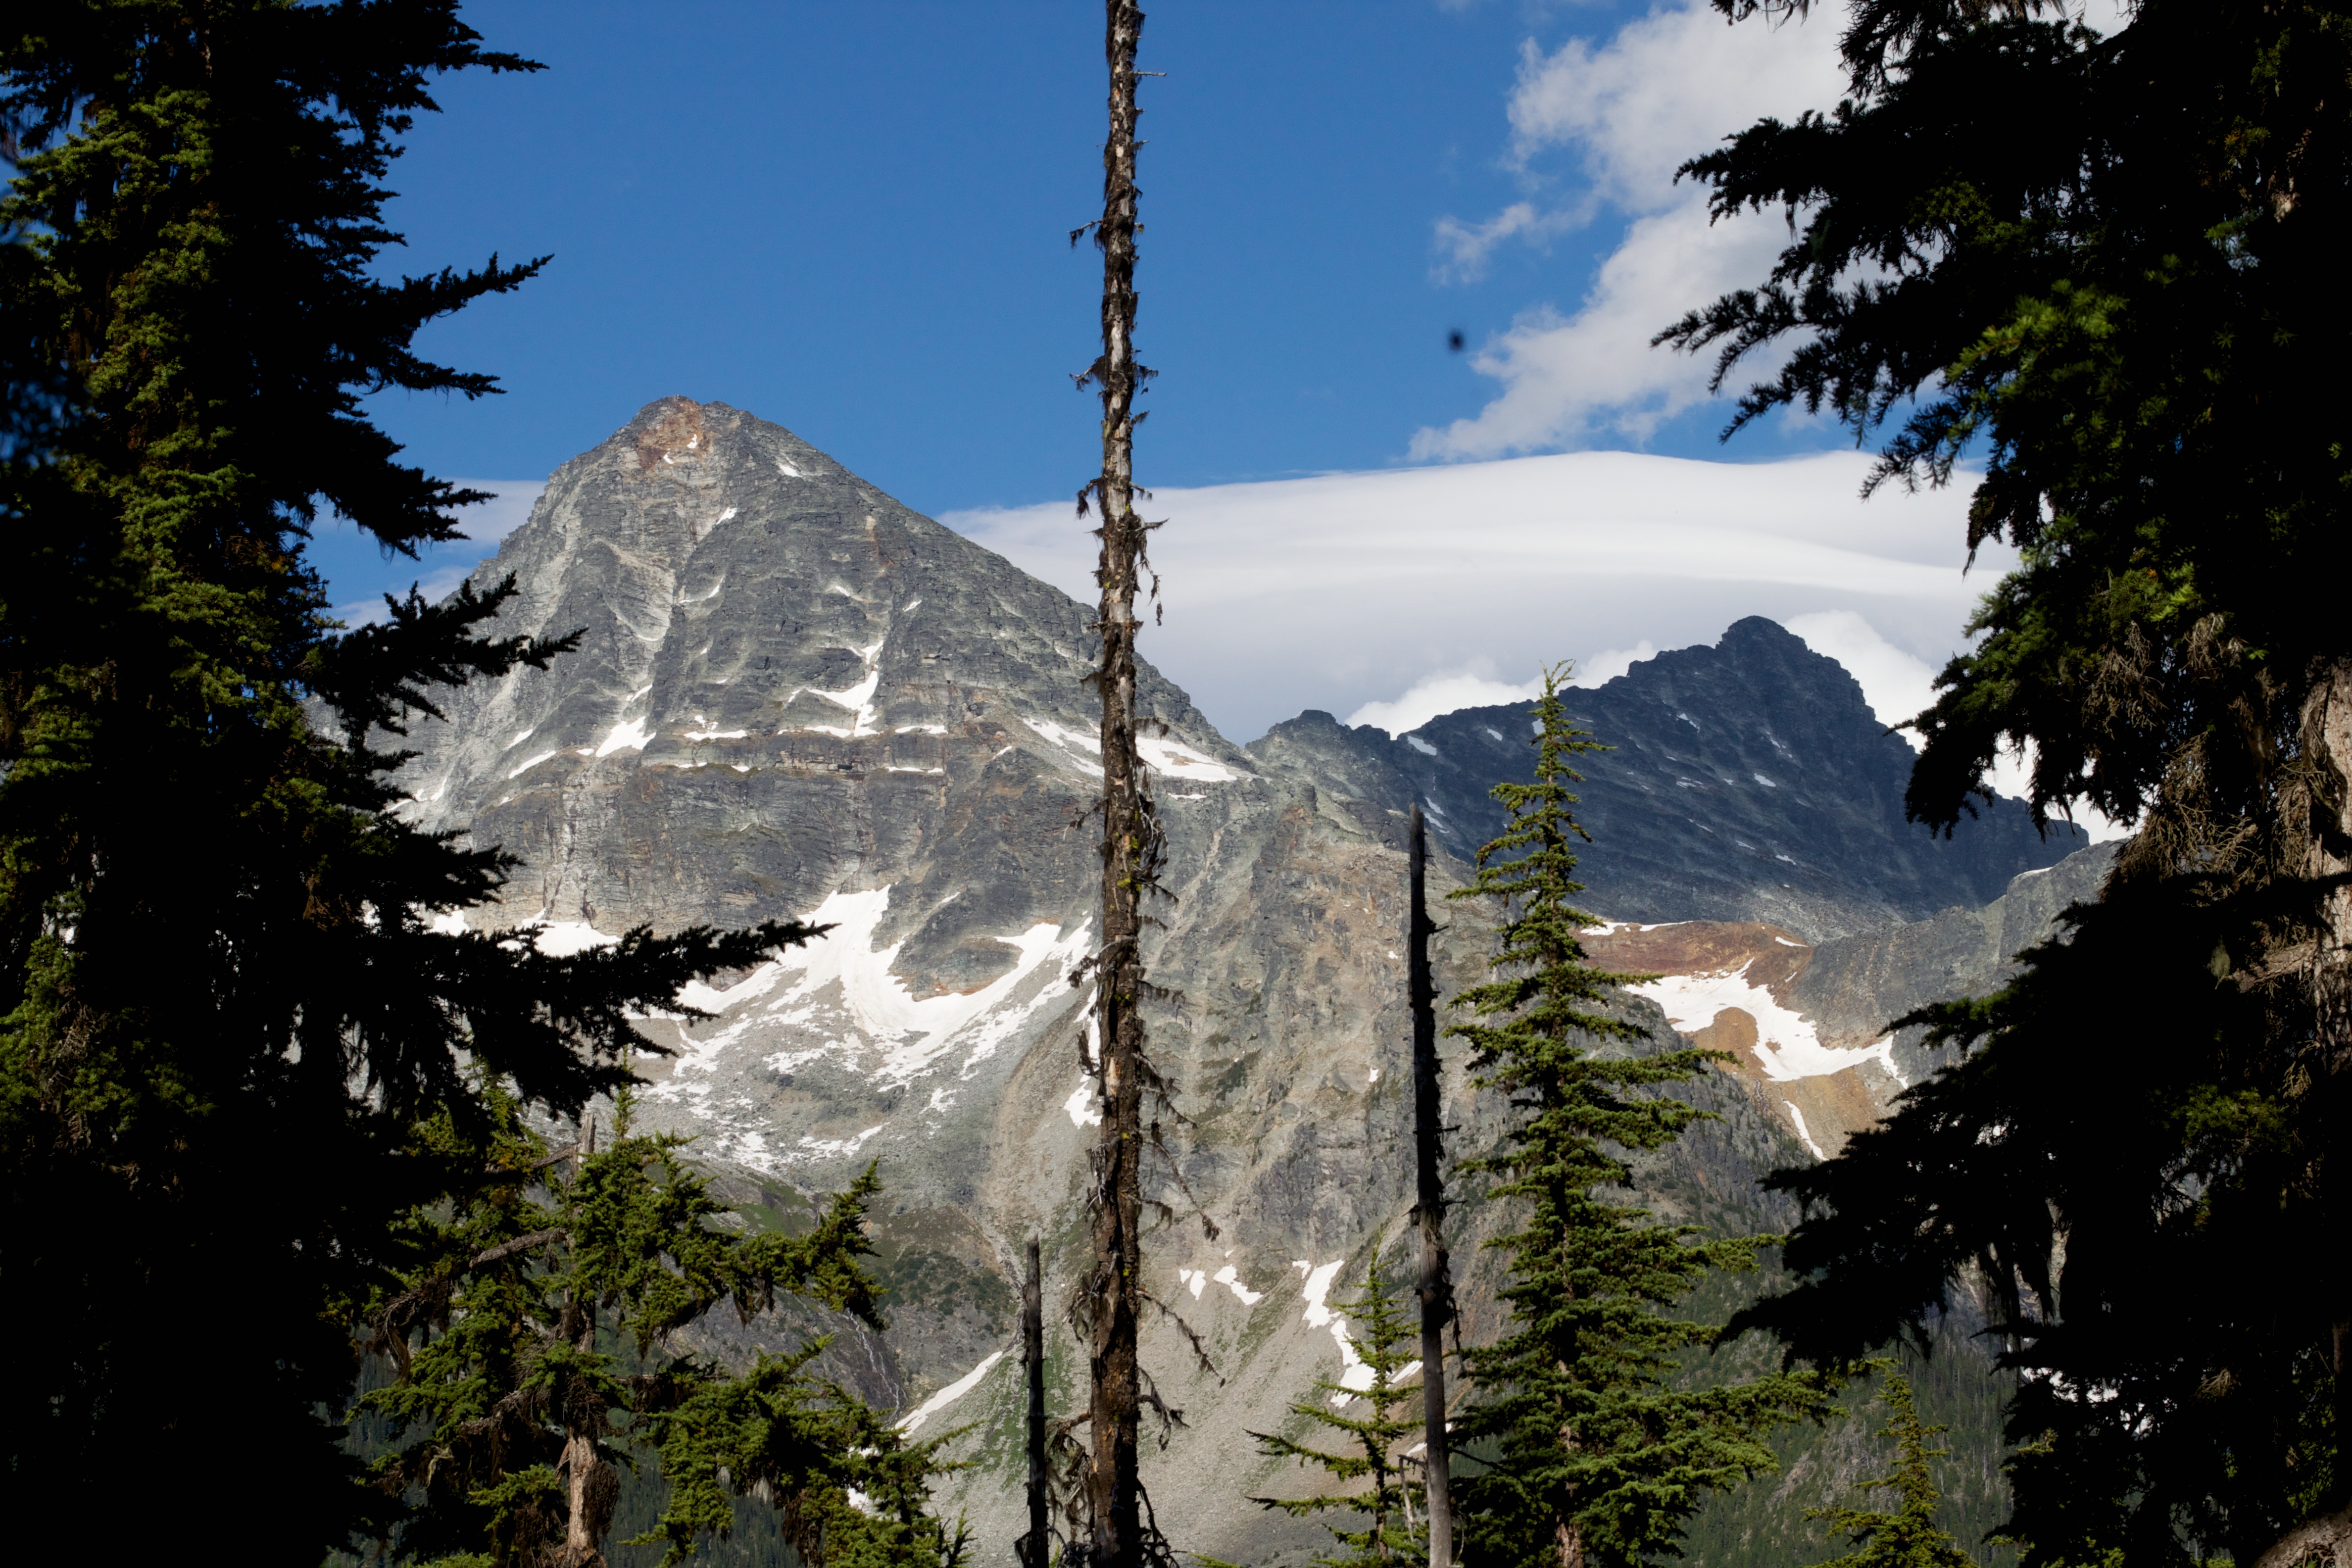
nature, wilderness, walking, mountain, adventure, mountain range, national park, ridge, summit, alps, odyssey, landform, mountain pass, mountainous landforms, geological phenomenon